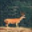
Label: deer